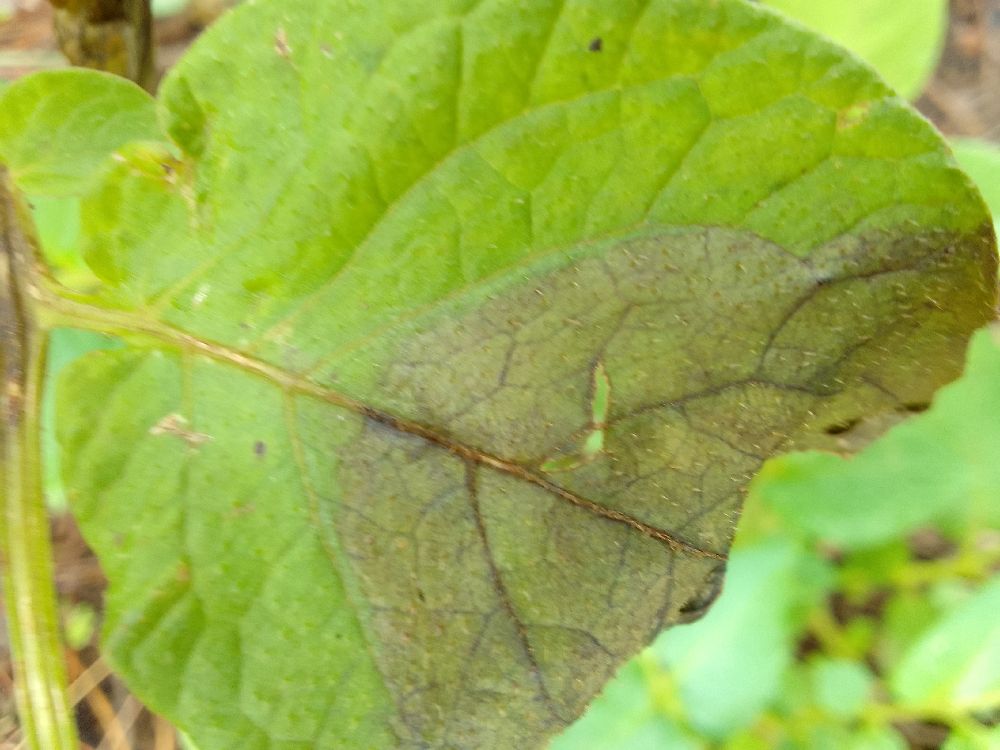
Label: Late blight